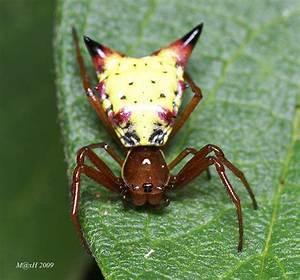
spider